Pains and Penalties Bill 1820

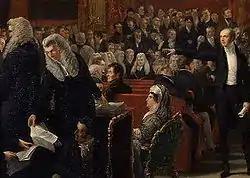
A detail from "The Trial of Queen Caroline 1820" by Sir George Hayter—left to right: Stephen Lushington (in wig with back to painter); Henry Brougham (in wig handing sheet of paper downwards); William Vizard, the Queen's solicitor (on floor beneath Brougham); Lord Chancellor Lord Eldon (seated in centre background facing front); Queen Caroline; Lord Grey (with extended arm).

In a letter to the King, the Prime Minister Lord Liverpool summarised the progress of the trial. He said the evidence had made an impression in the House, but the bill was by no means secure. The Queen was still immensely popular. Over 800 petitions totalling nearly a million signatures were received in her favour. Liverpool warned the King that Majocchi and Demont were discredited as witnesses, and the evidence produced by the defence could damage George severely. The divorce clause was especially unpopular, he wrote, though it might pass the Lords, it would not pass the Commons. He suggested that it be dropped. George would not decide to do so.